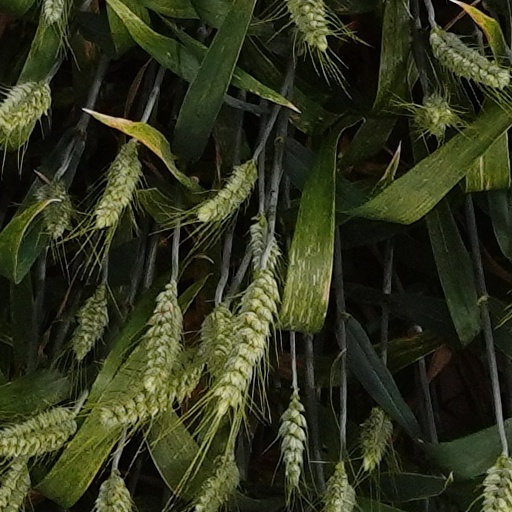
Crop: wheat